Bienes Museum of the Modern Book

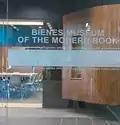
Entrance to the Bienes Museum of the Modern Book

The Bienes Museum of the Modern Book, previously known as the Bienes Center for the Literary Arts, is the rare book department of the Broward County Library in Fort Lauderdale, Florida, United States. The Broward County Libraries Division's Bienes Museum of the Modern Book opened to the public on December 5, 1996. James A. Findlay was the first Museum Librarian. The Bienes Museum is home to special collections totaling more than 15,000 items, including rare books, artifacts, manuscripts, and reference materials. The Museum was started with the help of philanthropists Diane and Michael Bienes' donation of $1 million. Support for the start of the Bienes Museum of the Modern Books was also provided by a grant from the Broward Public Library Foundation. Additional funding was also received from the Florida Department of State Division of Cultural Affairs and the Florida Arts Council. The Bienes' also donated many books and artifacts from their personal collection in order to add to the collection of items housed by the Museum. The Bienes Museum is housed in an 8,300 square foot facility that architect Donald Singer designed. The Museum has a curved wood ceiling above slatted wood walls with a combination of glass, granite, and ceramic tiles. The Museum has a 25-seat conference room and a 60-seat Ceremonial Room available for lectures and programs.